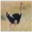
Label: bird